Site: brandenburg
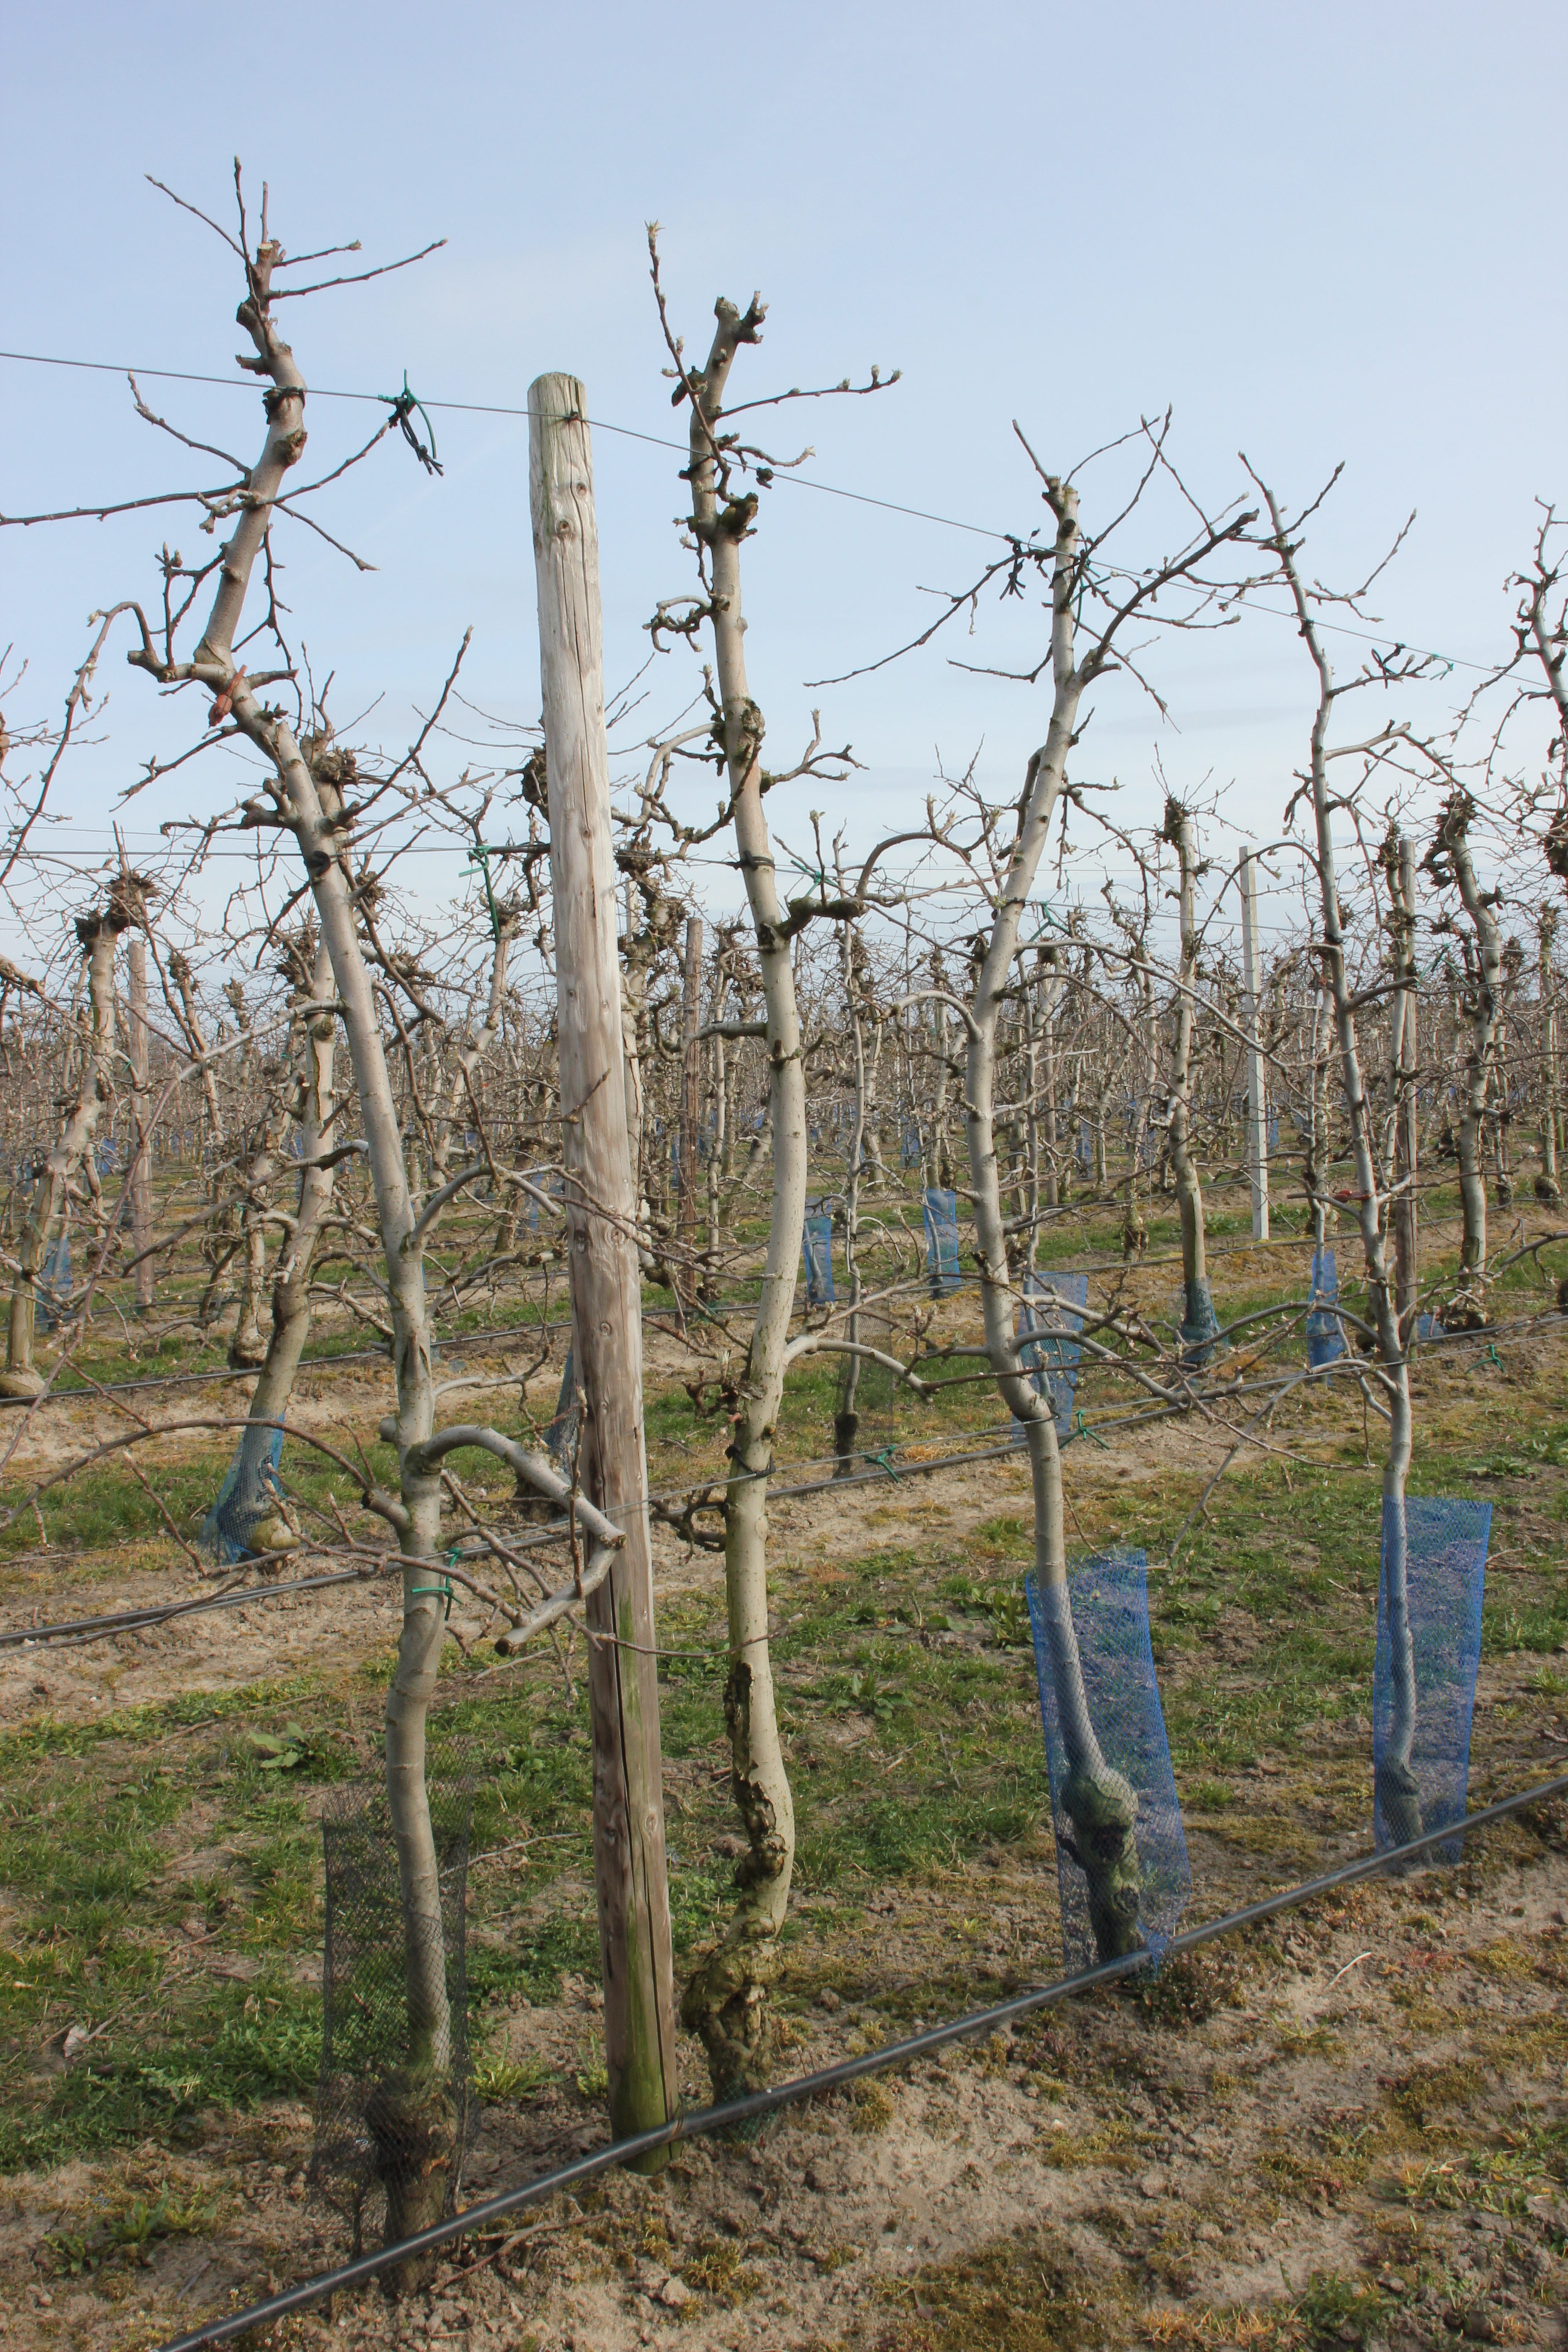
Growth stage (BBCH 54): Inflorescence emergence